Osterley & Spring Grove tube station

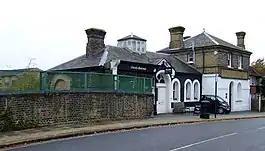
Station buildings next to the bridge over the railway line

Osterley & Spring Grove was a London Underground station in Osterley in west London. The station was served by the District and Piccadilly and was closed in 1934 when a new station, Osterley, was opened to the west.